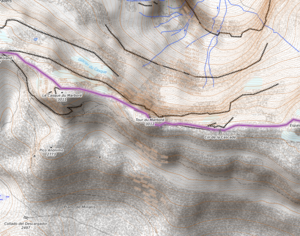
carte réalisée sur umap This map was created from OpenStreetMap project data, collected by the community. This map may be incomplete, and may contain errors. Don't rely solely on it for navigation.
La Tour du Marboré ou Tour de Gavarnie est un sommet des Pyrénées situé sur la crête frontière franco-espagnole dans le massif du Mont-Perdu.